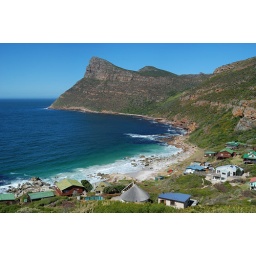
These houses have no road access. The only access is by boat or foot path. Pretty awesome!